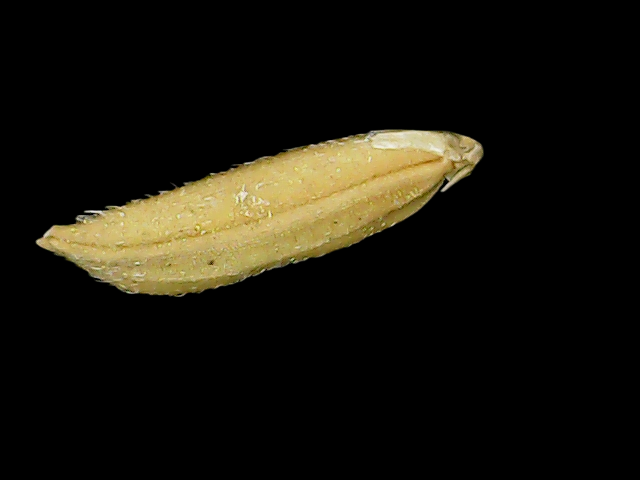
Rice variety: Binadhan07